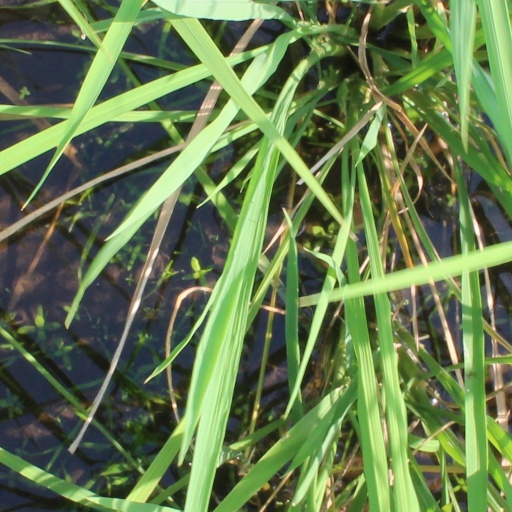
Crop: rice